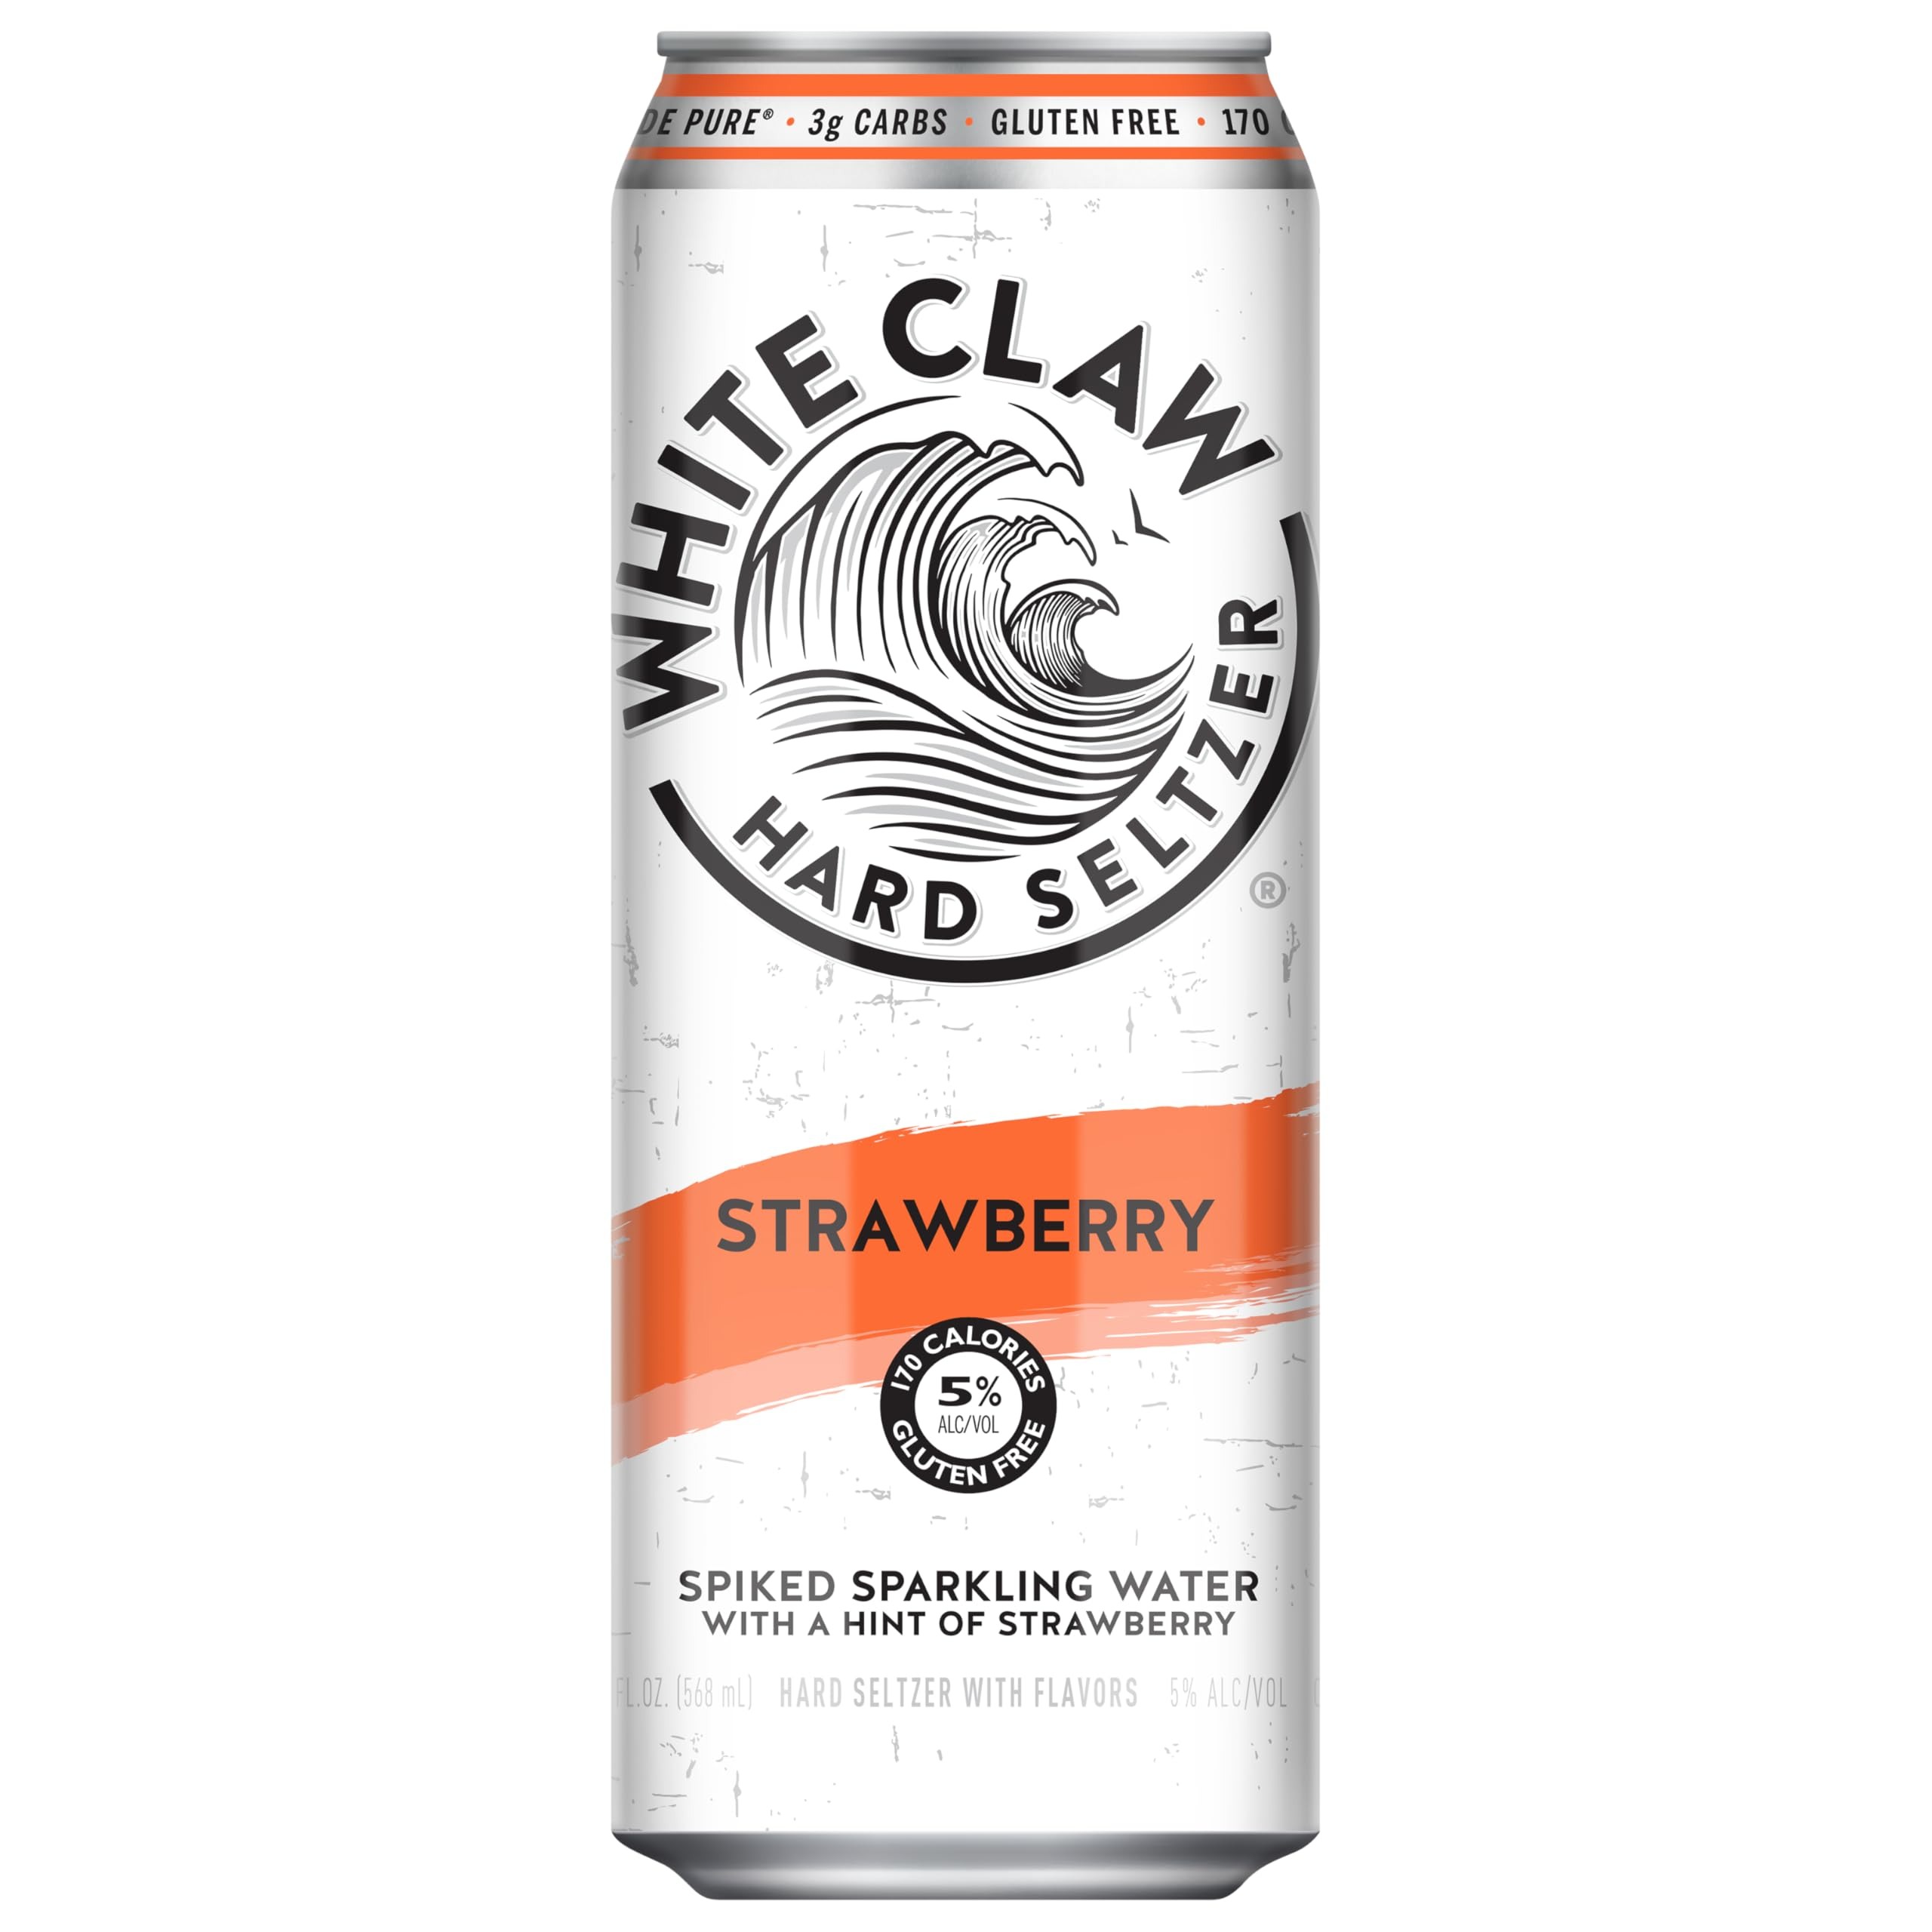
Item Name: WHITE CLAW HARD SELTZER STRAWBERRY C12 19.2OZ
Product Description: Hard Cider Alcohol
Value: nan
Unit: None

Price: 2.49